Wedding of Princess Mary and Henry Lascelles

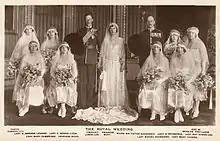
Princess Mary and Viscount Lascelles with the best man and the bridesmaids. Back row left to right: Lady Doris Gordon-Lennox, Lady Elizabeth Bowes-Lyon, Viscount Lascelles, Princess Mary, Major Sir Victor Mackenzie, Lady Diana Bridgeman, Lady May Cambridge. Seated left to right: Lady Mary Cambridge, Princess Maud, Lady Rachel Cavendish, Lady Mary Thynne.

This was the first royal occasion in which Lady Elizabeth Bowes-Lyon, a friend of Princess Mary, participated, as one of the bridesmaids. She later married Mary's brother, Prince Albert, and became Queen Consort of the United Kingdom upon his accession in 1936.